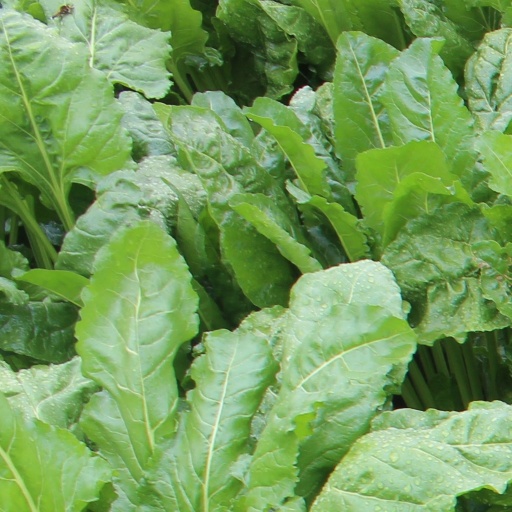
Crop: sugar beet